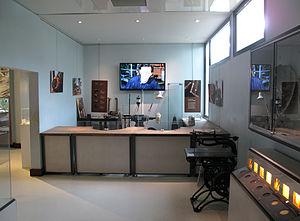
L'atelier des écaillistes à l’observatoire des tortues marines Kélonia, à la Réunion.
Kélonia est à la fois un aquarium, musée, et un centre de recherche, d’intervention et de soins consacré aux tortues marines. Il est installé en bord de mer à proximité de la ville de Saint-Leu, commune de la côte ouest de l’île de La Réunion, département d’outre-mer français de l’océan Indien.